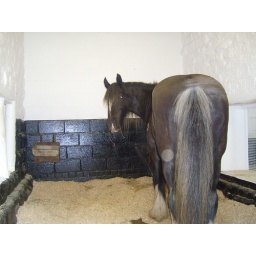
Large orb on horses rear leg - confirmed by James to be that of a young boy